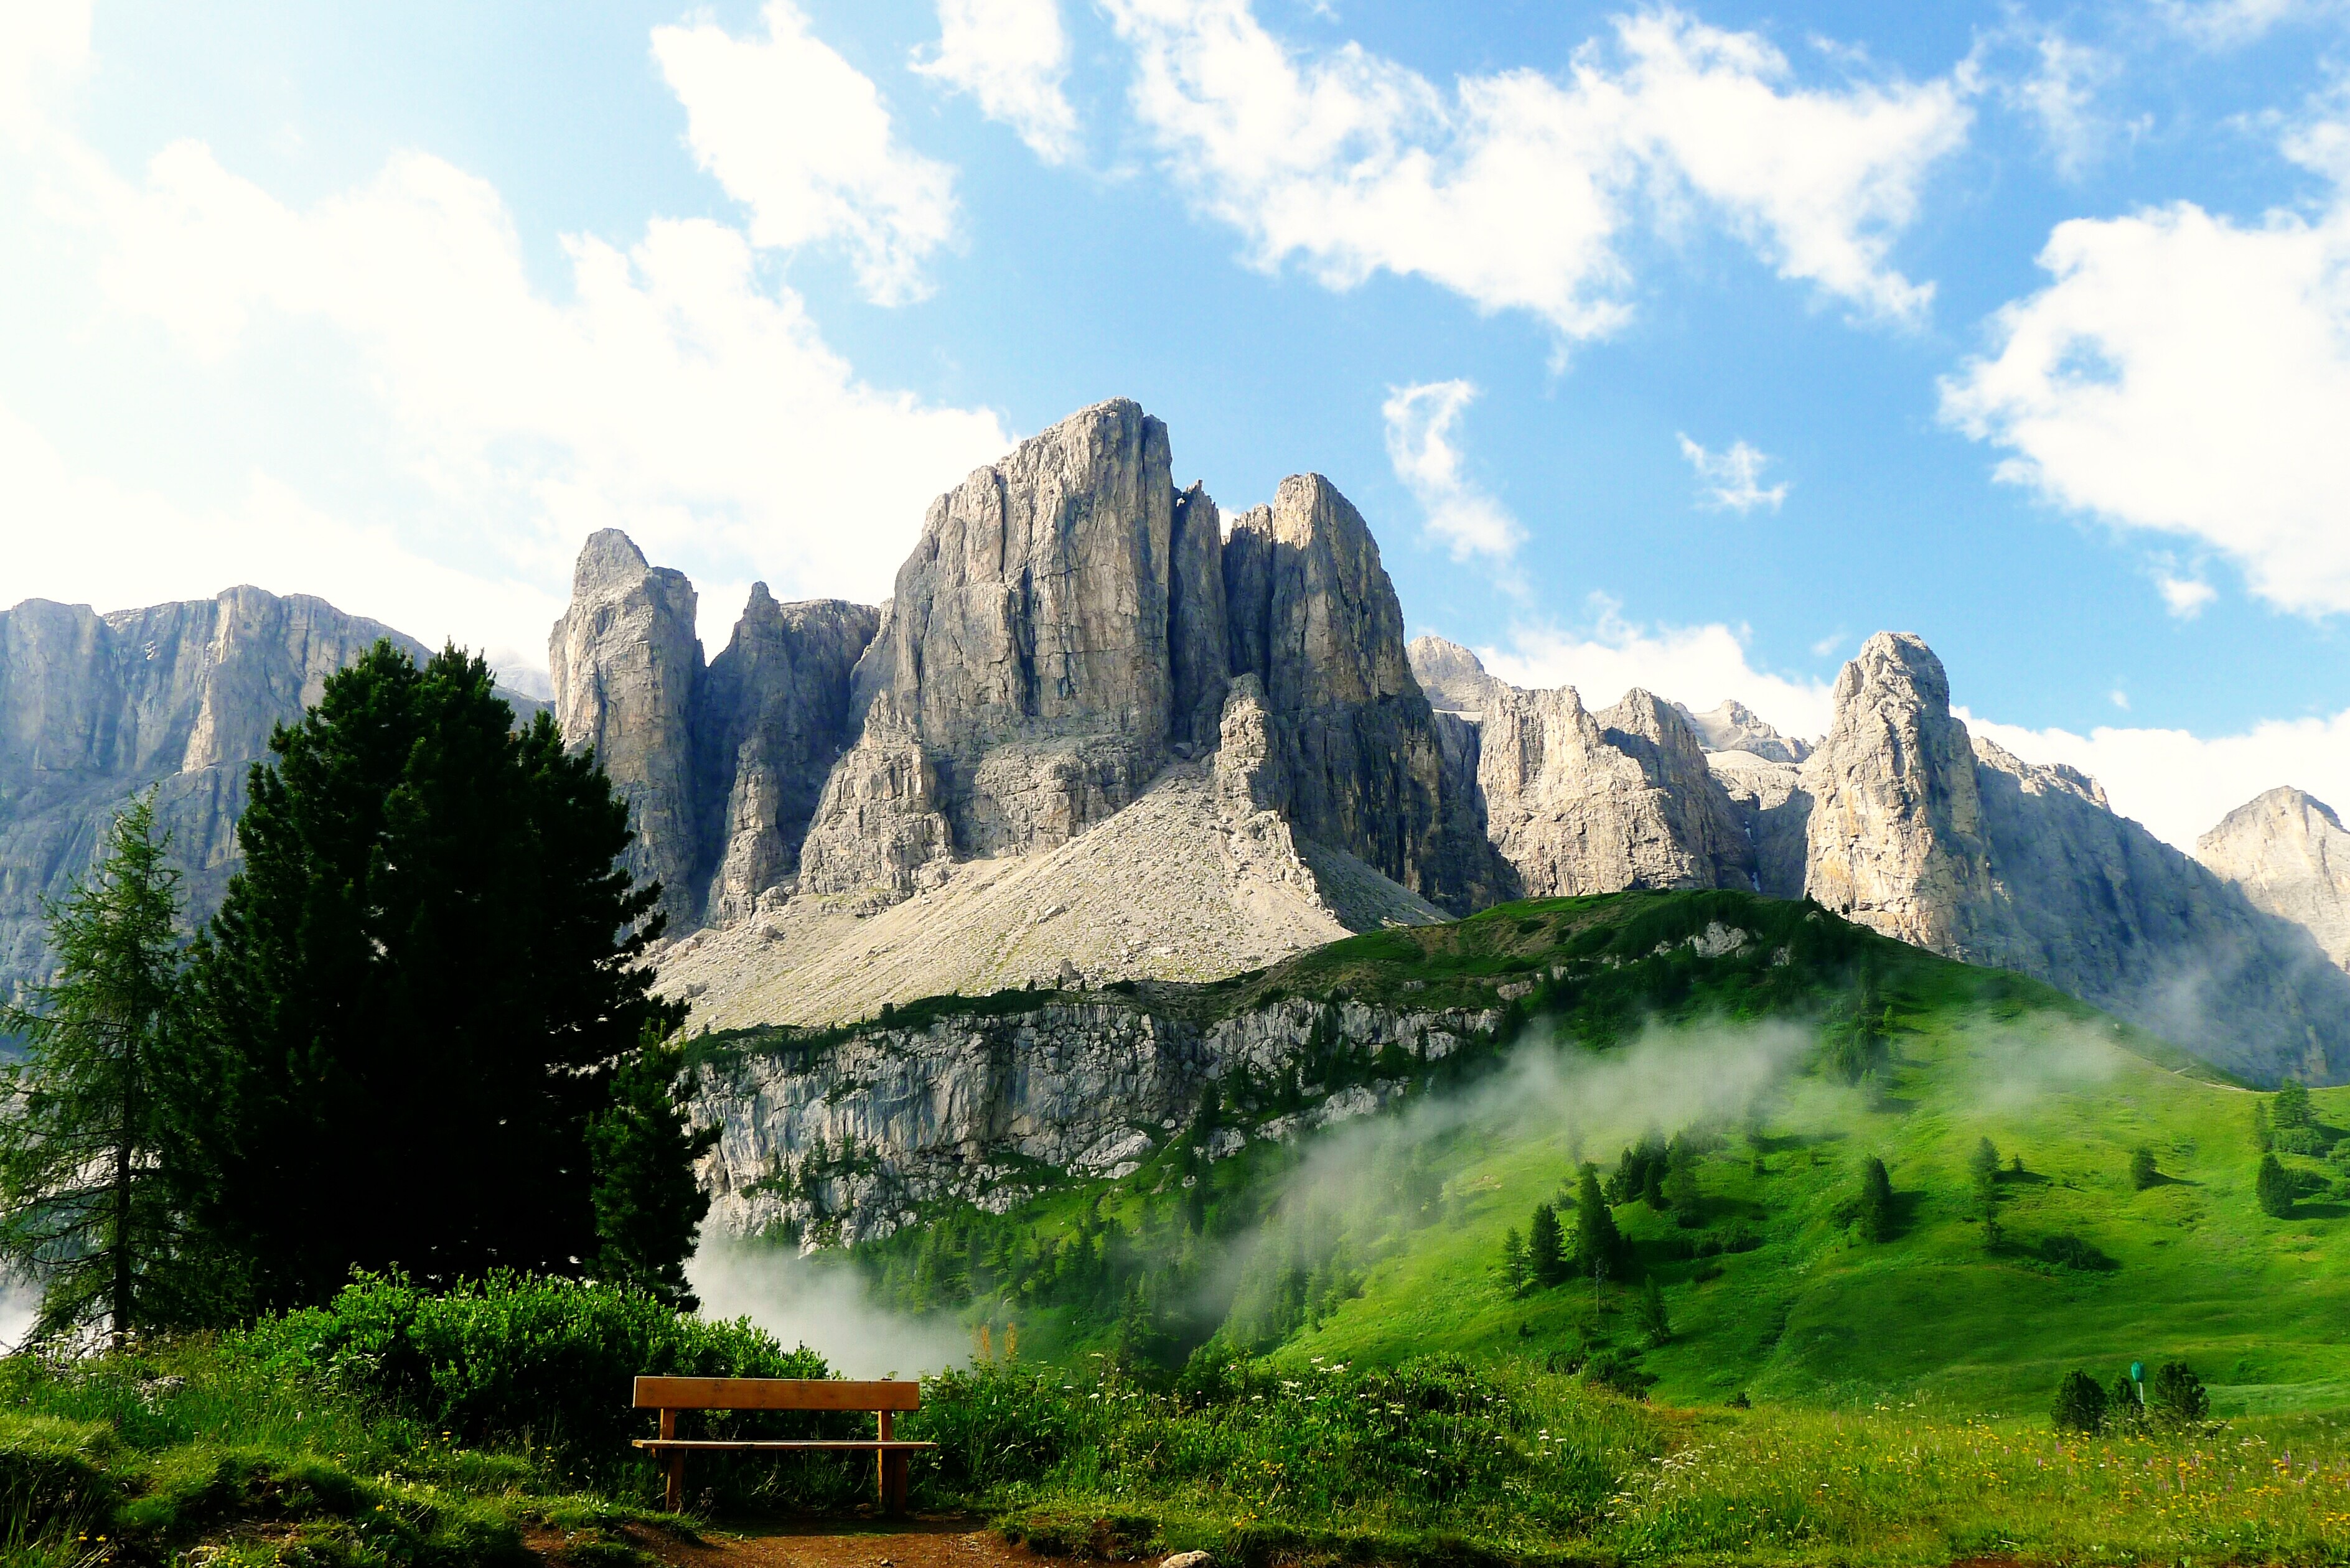
landscape, nature, rock, wilderness, mountain, valley, mountain range, cliff, park, alpine, terrain, national park, mountains, alps, badlands, plateau, dolomites, mountain world, landform, south tyrol, geographical feature, mountainous landforms